Treib

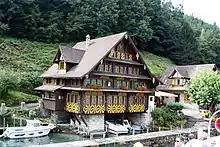
The tavern in Treib

Treib is a small lakeside community and landing stage on the shore of Lake Lucerne and in the Swiss canton of Uri. It forms part of the municipality of Seelisberg, to the centre of which it is linked by the Treib–Seelisberg funicular. The landing stage is a regular calling point of the passenger boats of Schifffahrtsgesellschaft des Vierwaldstättersees, which provide links to the city of Lucerne and many other lakeside communities.